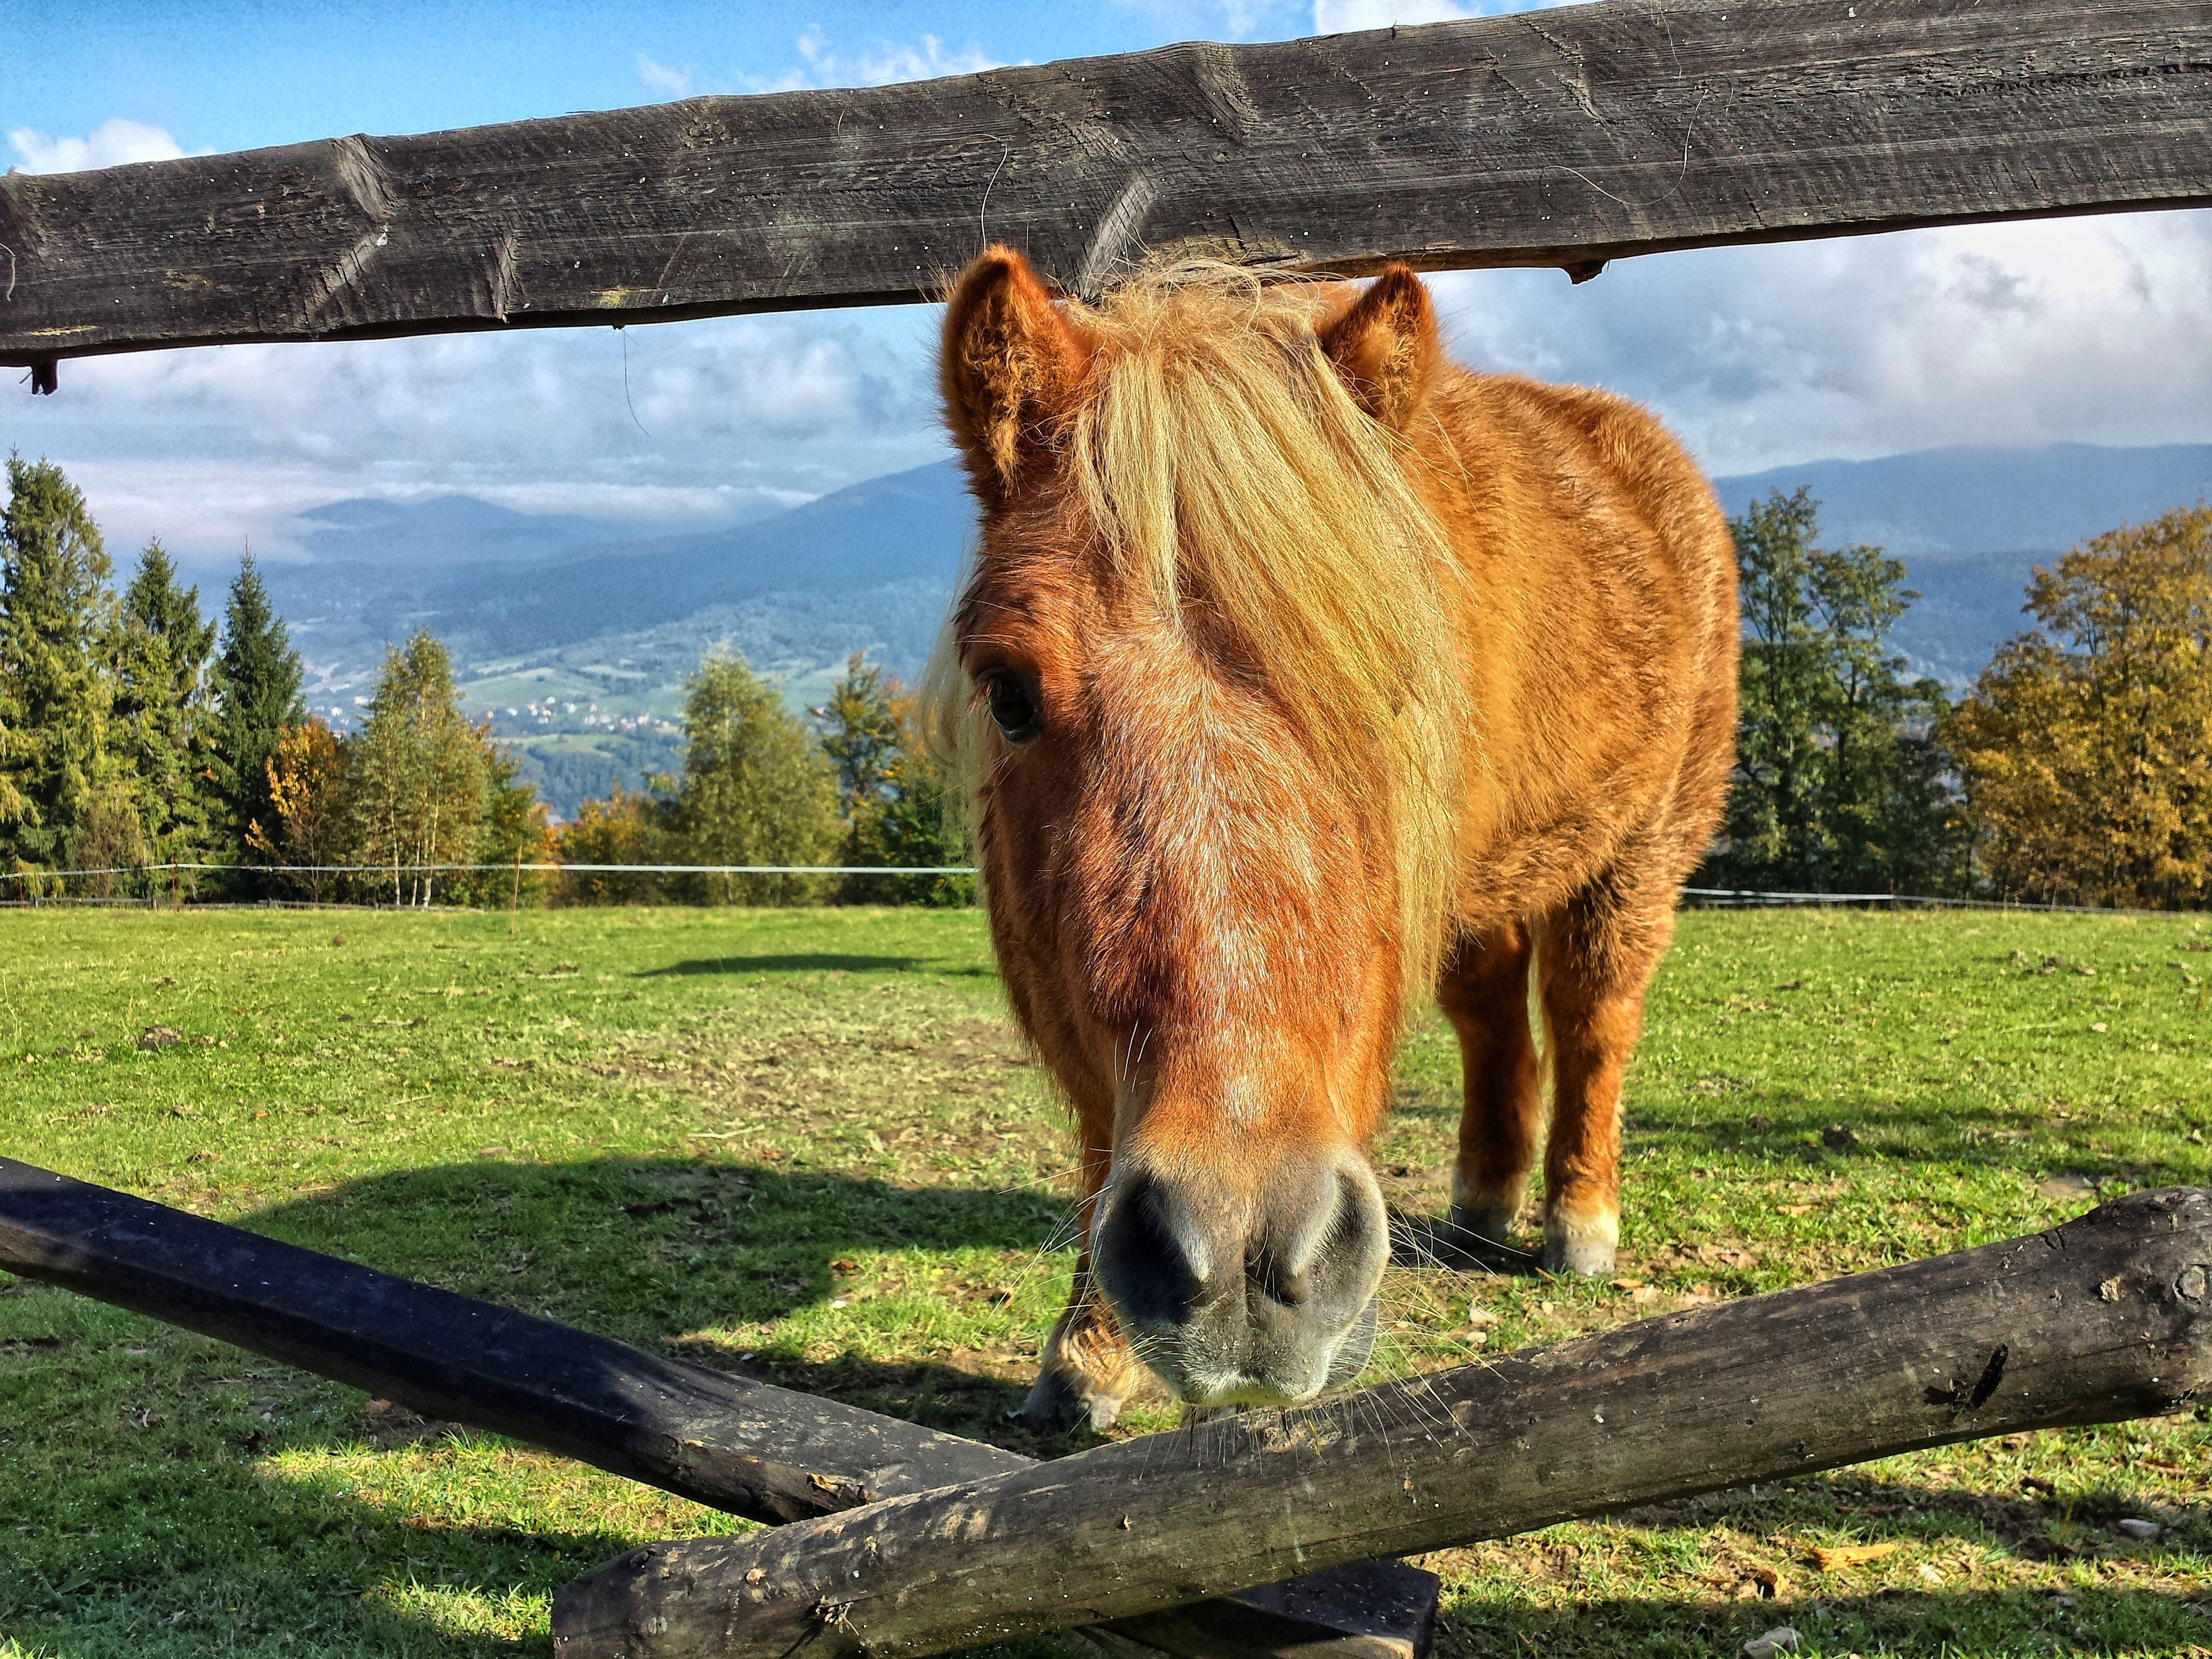
nature, grass, farm, meadow, wildlife, pasture, grazing, horse, mammal, fauna, horses, mountains, animals, poland, vertebrate, rural area, beskids, konik, the horse, cattle like mammal, horse like mammal